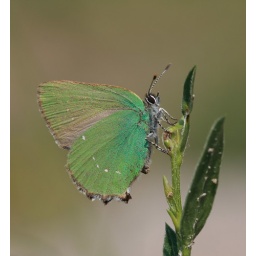
Spotted in a field on the edge of the forest of La Roche-Guyon. This little guy was only about 2cm long!